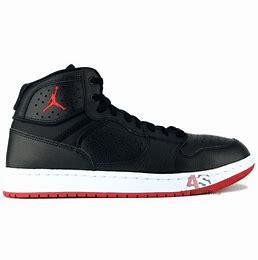
Brand: Jordan
Model: Access